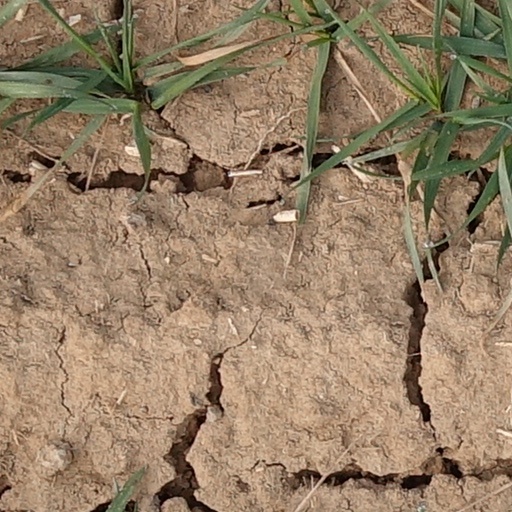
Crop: wheat